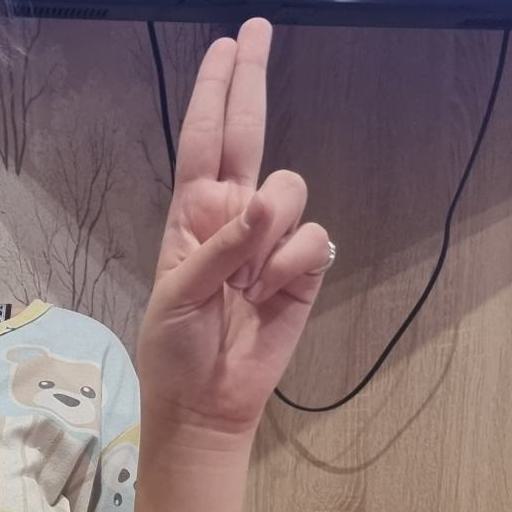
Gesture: two_up